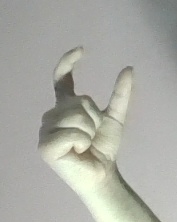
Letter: nun